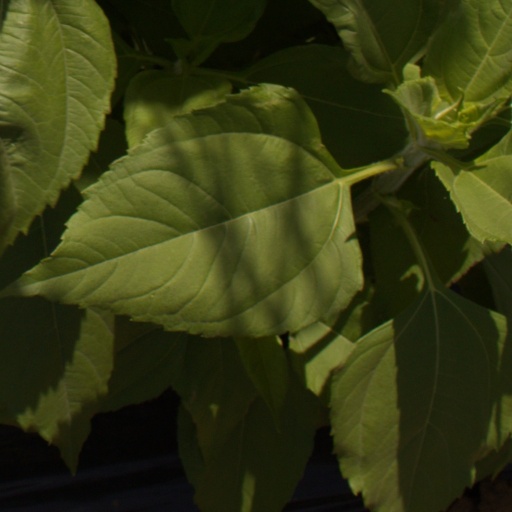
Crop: Jerusalem artichoke